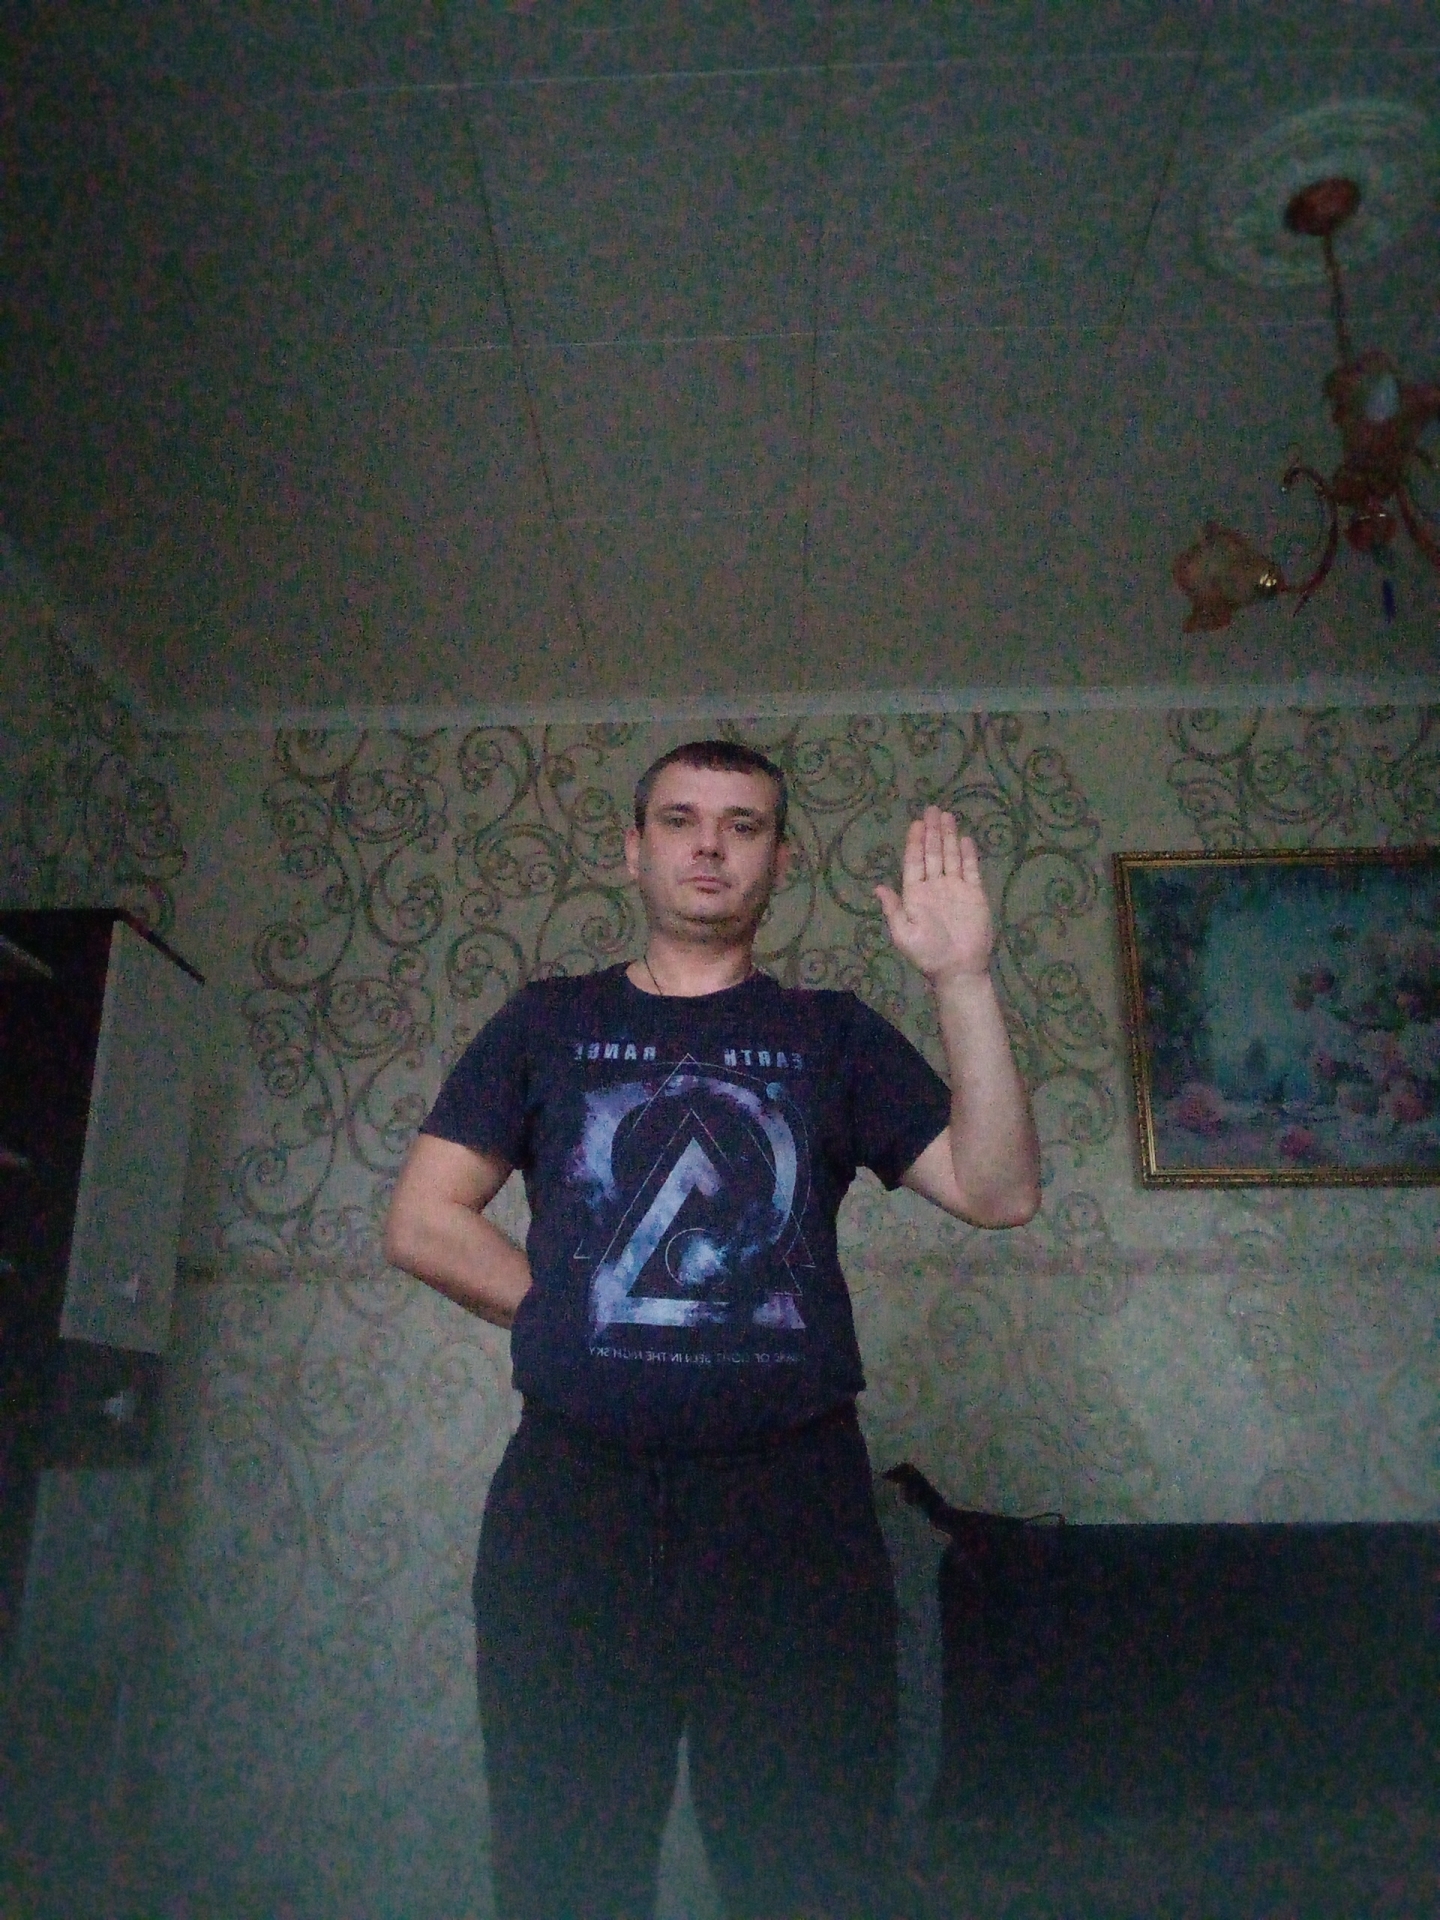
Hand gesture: stop